Muhammad Ameer Bhatti

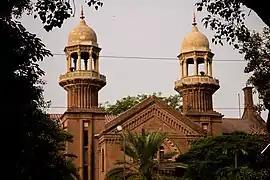
Lahore High Court

Muhammad Ameer Bhatti (born 8 March 1962) is a Pakistani jurist who served as 51st Chief Justice of the Lahore High Court from 7 July 2021 to 7 March 2024.